Anatolian beyliks

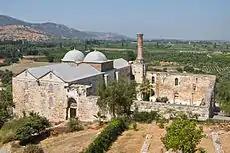
İsa Bey Mosque in Selçuk near İzmir, built by the Beylik of Aydınids in 1375.

Some representative examples of the Anatolian beyliks' architecture are İlyas Bey Mosque at Balat (Milet) (1404), "İsabey Mosque" at Selçuk (1375), "Ulucami Mosque" at Birgi (1312) built by the Aydın beylik. The above mosques, although being successors of Seljuq architecture, differ greatly in the increase of decorations in the interior and exterior spaces and the different placement of the courtyards and minarets. Karaman beylik also left noteworthy architectural works, such as "Ulucami Mosque" in Ermenek (1302), "Hatuniye Madrassa" in Karaman (1382), "Akmedrese Madrassa" in Niğde (1409), all of which respect a new style that considers and incorporates the exterior surroundings also. One of the first examples of the Anatolian beylik architecture hinting at the forming of the Ottoman architecture that aims at uniting the interior space beneath one big dome and forming a monumental architectural structure is "Ulucami Mosque" in Manisa (1374) built by the Saruhan beylik. Also worth noting is the increase in constructions of madrassas that points at the beyliks' attaching greater importance to sciences.